Murder of XXXTentacion

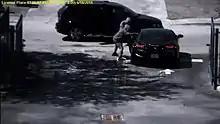
Location of Onfroy's murder in Deerfield Beach, Florida

On June 18, 2018, 20-year-old American rapper and singer-songwriter Jahseh Dwayne Ricardo Onfroy, known professionally as XXXTentacion, was murdered in Deerfield Beach, Florida. Onfroy was fatally shot and killed by 22-year-old Michael Boatwright after being robbed in his car by Boatwright and his accomplices Trayvon Newsome, Dedrick Williams, and Robert Allen outside RIVA Motorsports, an upscale dealership of motorcycles and watercraft in Deerfield Beach. Authorities charged the four men with first-degree murder and robbery with a firearm.